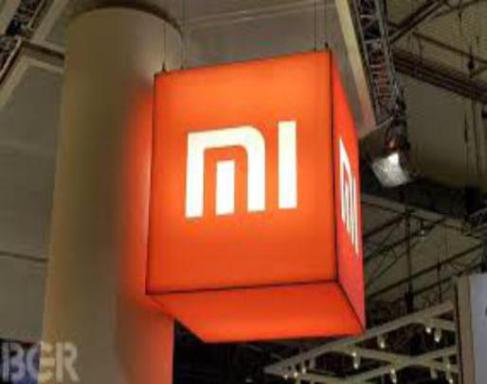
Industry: Electronic